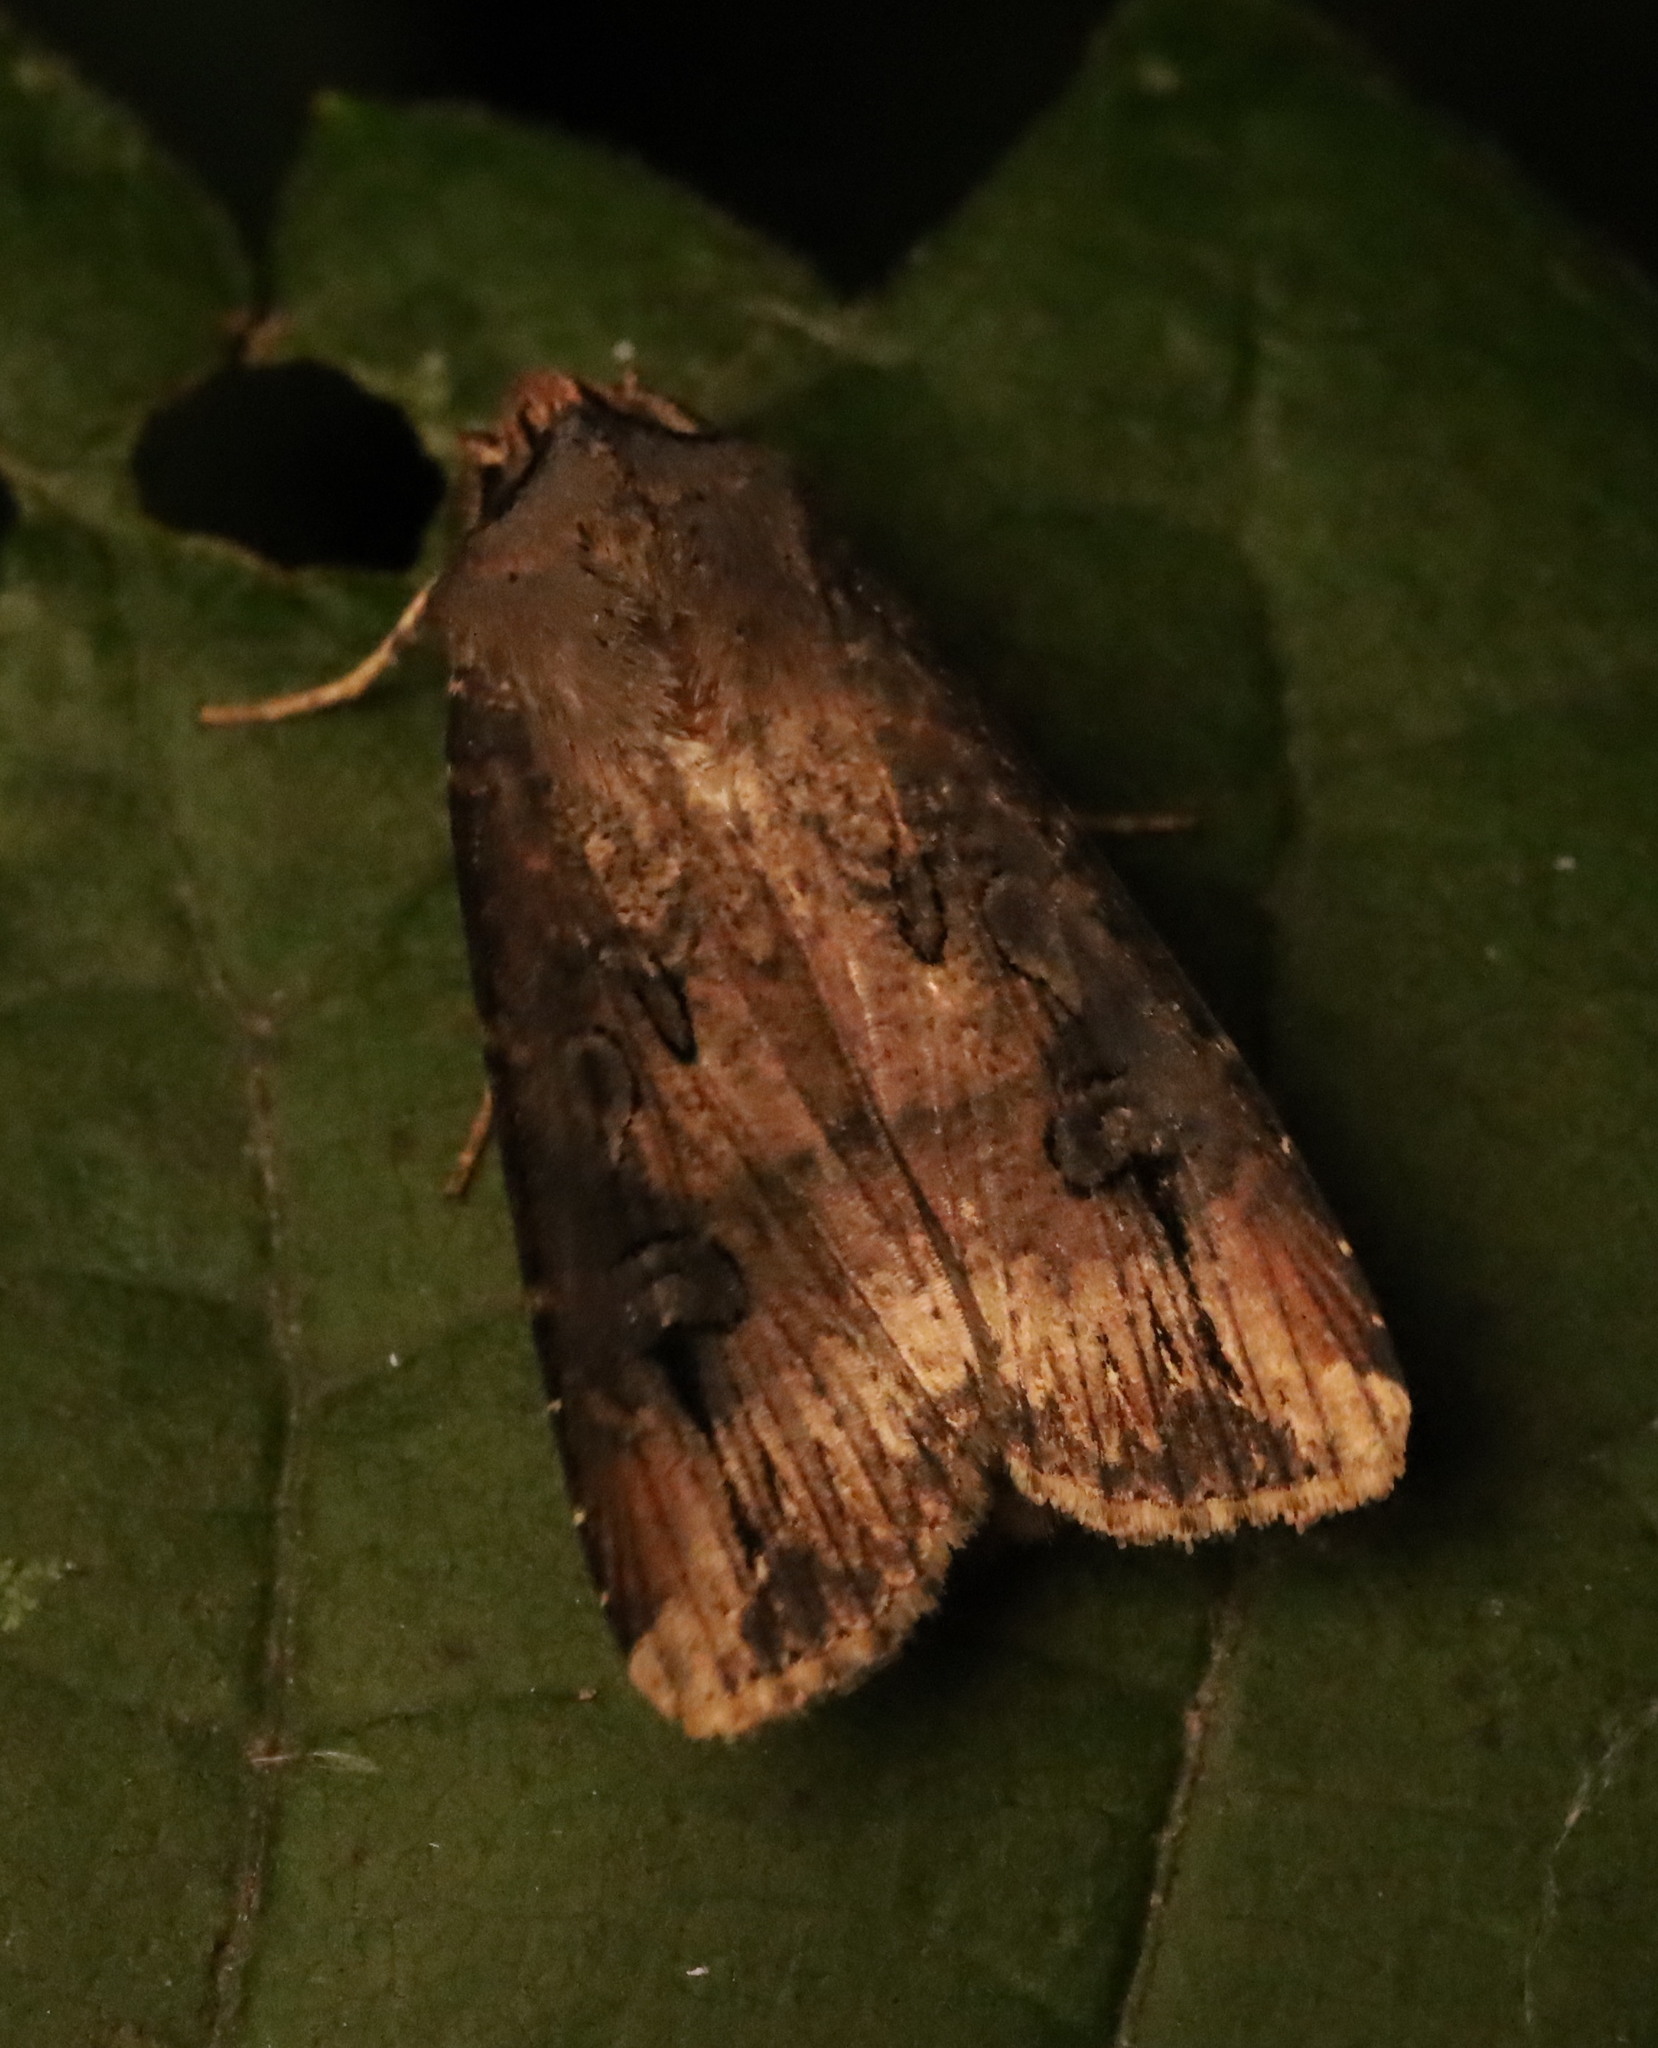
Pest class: cutworms